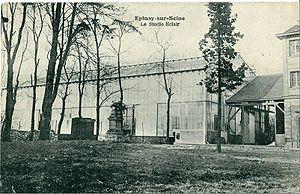
Le département de la Seine-Saint-Denis est riche d'une vie culturelle importante et d'un patrimoine civil et religieux, souvent inconnu.
Les studios d'Épinay sont des studios de tournage situés à Épinay-sur-Seine en Seine-Saint-Denis.
La Seine-Saint-Denis est un département français situé au nord-est de l'agglomération parisienne, appartenant à la petite couronne de la région Île-de-France. L'INSEE et La Poste lui attribuent le code 93.
Épinay-sur-Seine est une commune française, située dans le département de la Seine-Saint-Denis en région Île-de-France. Elle se trouve à l'extrémité occidentale du département, à la limite des Hauts-de-Seine et du Val-d'Oise. Ses habitants sont appelés les Spinassiens.
Le Groupe Eclair, anciennement Laboratoires Eclair, basé à Vanves en région parisienne, est un studio de cinéma et d’audiovisuel pratiquant des activités variées dont la restauration de films, la conservation, le sous-titrage d’émissions de télévision, l’étalonnage. Les Laboratoires Éclair étaient, depuis 1907, les principaux laboratoires de développement, de traitement et de tirage de pellicules cinématographiques en France. Leur travail a été récemment orienté vers le numérique, à commencer par la restauration des vieux films.